Carrack

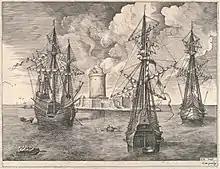
Three- and four-masted carracks

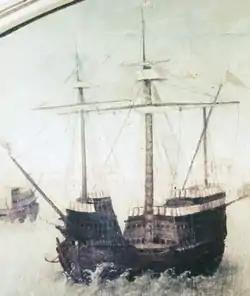
16th-century depiction of a Portuguese "nau"

By the Late Middle Ages, the cog and cog-like square-rigged vessels equipped with a rudder at the stern, were widely used along the coasts of Europe, from the Mediterranean, to the Baltic. Given the conditions of the Mediterranean, galley type vessels were extensively used there, as were various two masted vessels, including the caravels with their lateen sails. These and similar ship types were familiar to Portuguese navigators and shipwrights. As the Portuguese and Spaniards gradually extended their trade ever further south along Africa's Atlantic coast and islands during the 15th century, they needed larger, more durable and more advanced sailing ships for their long oceanic ventures. Gradually, they developed their own models of oceanic carracks from a fusion and modification of aspects of the ship types they knew operating in both the Atlantic and Mediterranean, generalizing their use in the end of the century for inter-oceanic travel with a more advanced form of sail rigging that allowed much improved sailing characteristics in the heavy winds and waves of the Atlantic Ocean and a hull shape and size that permitted larger cargoes. In addition to the average tonnage naus, some naus (carracks) were also built in the reign of John II of Portugal, but were widespread only after the turn of the century. The Portuguese carracks were usually very large ships for their time, often over 1000 tons displacement, and having the future naus of the India run and of the China and Japan trade, also other new types of design.